Max Jensen

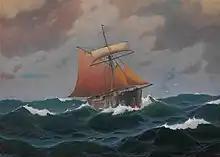
Schoner in bewegter See (around 1880)

Max Jensen (1860; fl. until 1908), was a German marine painter. He was active from 1877–1908 and studied at the Berlin Academy of Arts, after which he continued his studies at the Kunstakademie Düsseldorf. His paintings were shown at exhibitions in Germany, Denmark and Holland. Jensen lived in Berlin, but spent much time at the North Sea and Baltic coasts, observing marine landscapes.